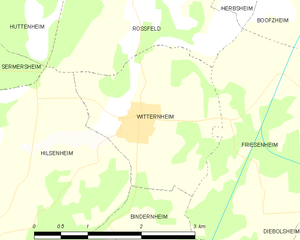
Carte des communes françaises